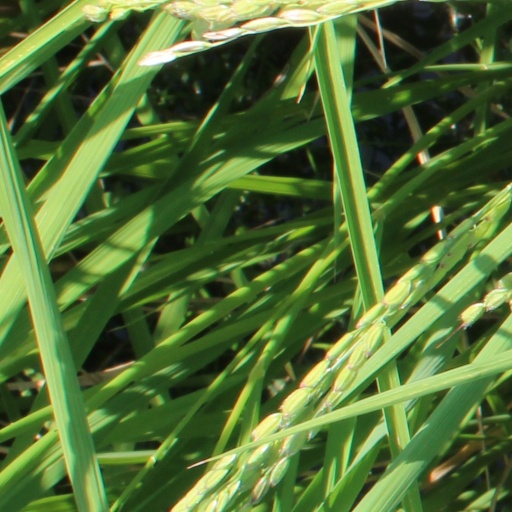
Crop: rice